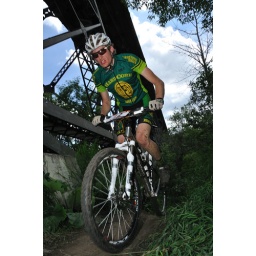
From the Edmonton Canada Cup mountain bike race, July 11th, 2010 in Edmonton, Alberta, Canada.